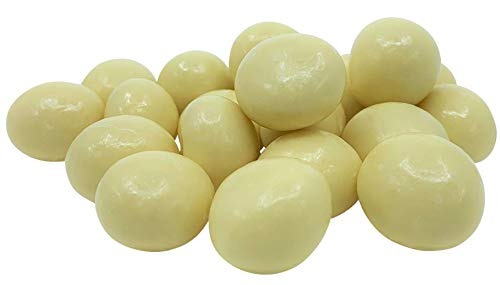
Item Name: White Chocolate Covered Macadamia Nuts by Its Delish, 5 lbs bulk Bag, White Milk Chocolate Coated Macadamia Nuts, Kosher Dairy
Bullet Point 1: DELICIOUS White Milk Chocolate Coated Macadamia Nuts
Bullet Point 2: VARIOUS flavors and sizes available for your delight
Bullet Point 3: GOURMET Freshest & finest macadamias coated in rich white milk chocolate
Bullet Point 4: WONDERFUL TREAT Candy bar, party favors, weddings, birthdays, baby showers and for any occasion
Bullet Point 5: QUALITY Certified Kosher OU Dairy Chalav Yisroel Made in the USA Shipped to you fresh!
Product Description: <p></p><b>White Chocolate Covered Macadamia Nuts by Its Delish</b> <p></p> White Milk Chocolate Coated Macadamia Nuts is fine delicacy with from inside and out. At It's Delish we use the highest quality macadamia nut to marry with rich white milk chocolate. Try some for that special occasion and stock up for a good moment at home, office and any event. Enjoy!<p></p><b>About It's Delish!</b> <p></p>It's Delish was established in 1992 and is located in North Hollywood, California. It's Delish is a food manufacturer and distributor who produces over 500 gourmet food products including licorice, sour belts, taffies, caramels, Jordan almonds, chocolates, nuts, fruits, trail mixes, spices, and the spice blends. It's Delish also produces organics and all natural products. We give you the opportunity to order from the factory direct!<p></p>It’s Delish! prides itself on the four pillars that are at the foundation of everything we do.<p></p>Innovation Quality Value Service
Value: 1.0
Unit: Count

Price: 72.99